Roman Catholic Diocese of Bridgeport

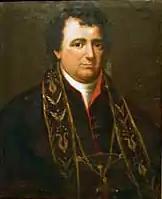
Bishop Fenwick (1831)

In the 17th and much of the 18th centuries, Puritan ministers in the British Province of Connecticut were vociferously anti-Catholic in their writings and preaching. They considered the Catholic Church to be a foreign political power, with Catholics only having loyalty to the Vatican. Catholics were prohibited from buying land or running for public office without first publicly disowning their church. This began to change with the onset of the American Revolution:"In the summer of 1781, French Marshal Jean-Baptiste Rochambeau and his army marched through Connecticut, encamping in the Ridgebury section of Ridgefield, where the first Catholic mass [in Fairfield County] was offered. His troops were mostly Catholic and were ministered to by Reverend Fathers Robin, Gluson, Lacy, and Saint Pierre." After the American Revolution, between 1780 and 1781 in Lebanon the first Catholic "Mass was first celebrated, continuously and for a long period, within the limits of the State of Connecticut." On June 26, 1881, St. Peter's Parish in Hartford celebrated the centenary of that first mass.